John Ging

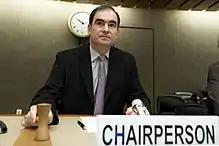
John Ging, director, Coordination and Response Division, United Nations Office for the Coordination of Humanitarian Affairs (OCHA) opens the Syrian Humanitarian Forum. 16 July 2012

Ging was raised in County Laois, Ireland, and completed his secondary education at Salesian College in Ballinakill. He joined the Irish Army in 1983 and attained the rank of captain during his service.